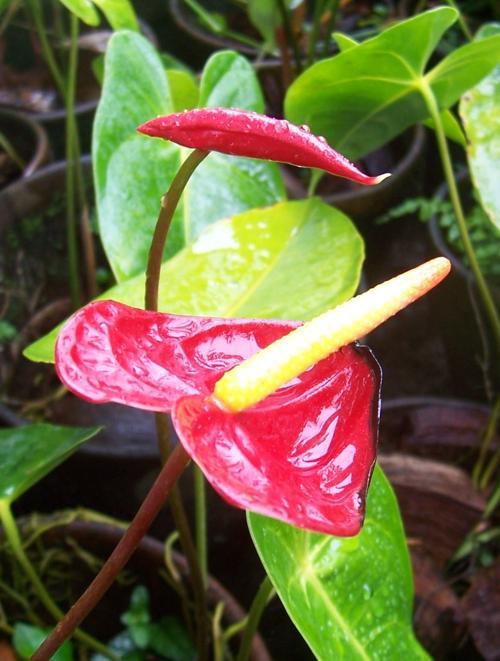
Label: anthurium